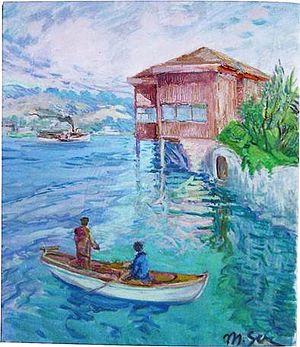
Marie Schnür, née le 19 février 1869 à Krien et morte après 1918, est une peintre allemande.